Kenas-unarpe

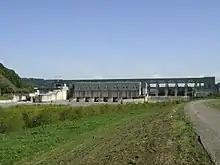
Nibutani

A tale from Nibutani settlement, Saru District. A man caught a bear cub separated from its mother and was raising it in a barred cage. One night when he peeked a look, he saw a messy-haired "kenas-unarpe" woman in front of the cage, and the cub had turned into a bald-headed boy. The boy was dancing to the beat of her hand-clapping. The village elder decided to rid of these demons, by first having six special "inau" (ritual poles with wood-shaving decor done on them) and placing them in strategic positions. Then, he commenced a mock bear-sending ceremony ("iomante"), choosing exactly the wrong direction to properly conduct it, then dragged out the bear with a chastity belt and clubbed it, whereby the beast turned into a dead squirrel (that is to say, "kenas-unarpe" can transform one creature into another ). The moral is never to pick up a strayed cub just because an easy opportunity presents.